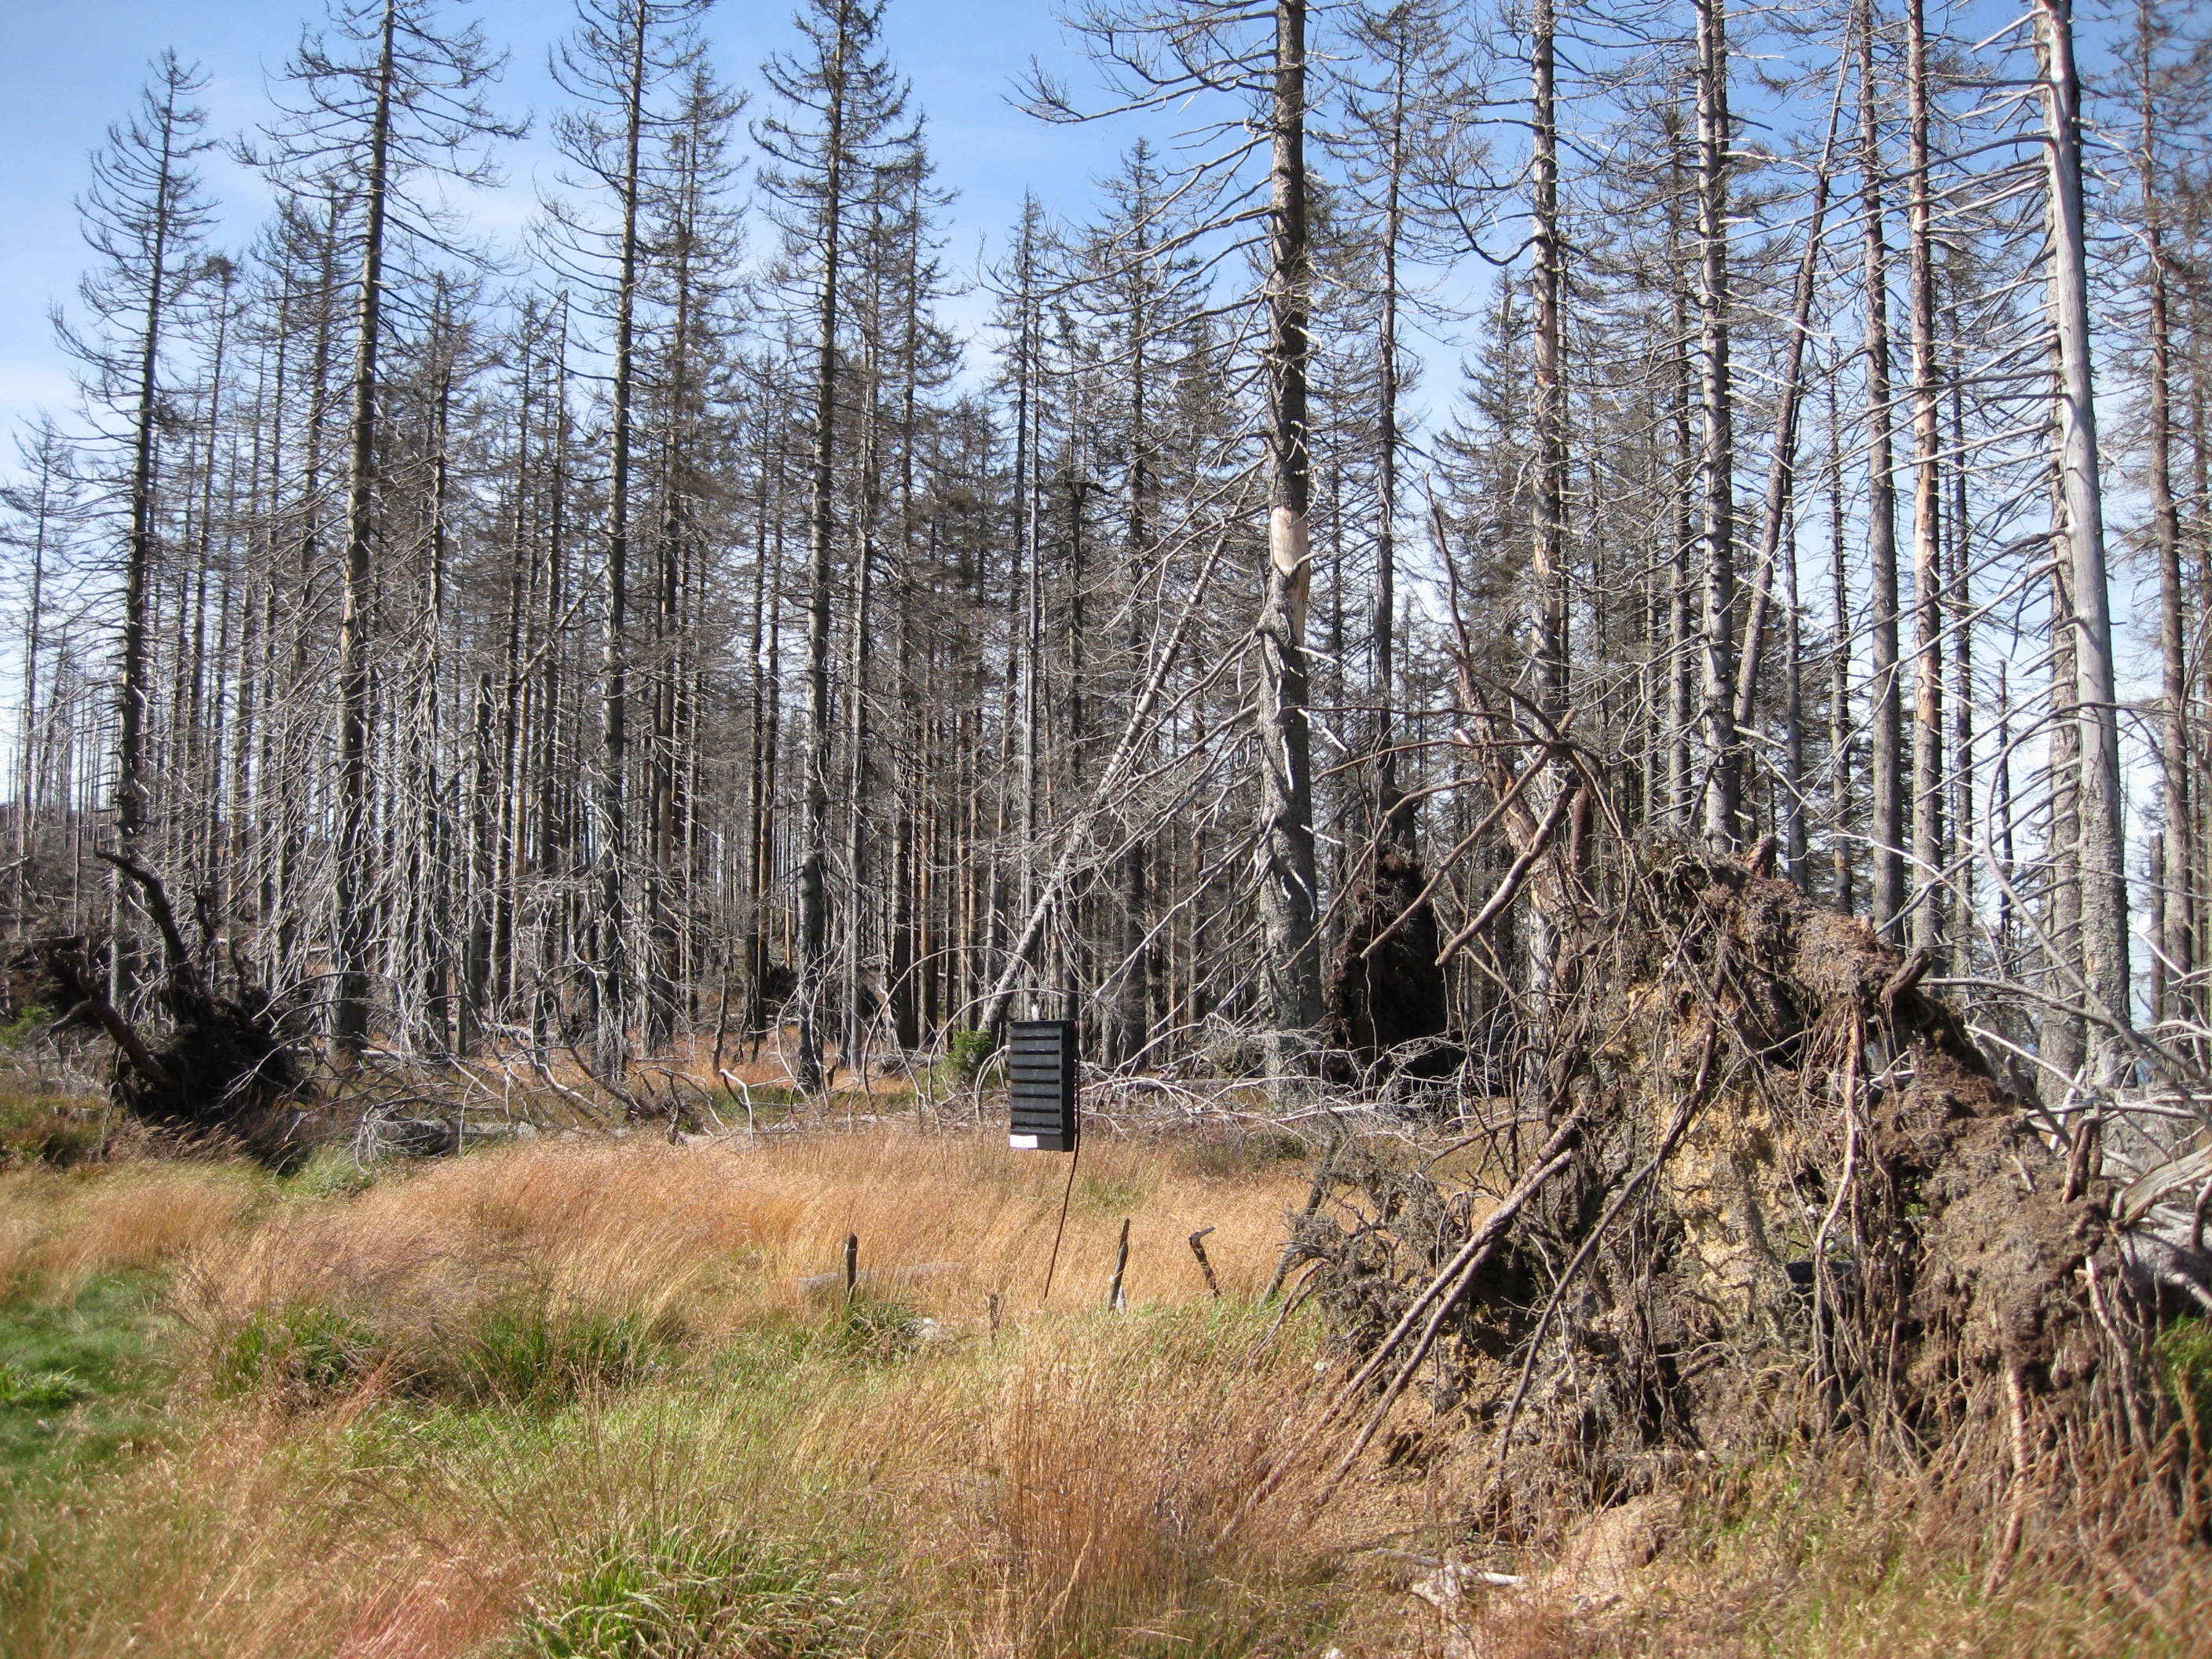
tree, forest, wilderness, trail, prairie, ridge, wetland, bog, grove, woodland, habitat, ecosystem, dead plant, dead wood, biome, dying tree, natural environment, temperate coniferous forest, acid rain